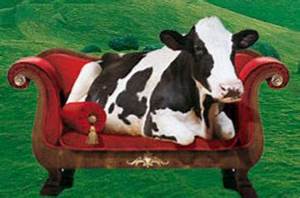
Label: mucca